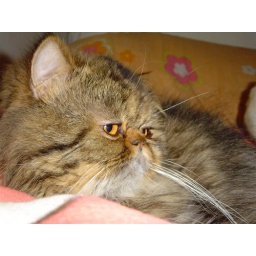
El Bigodon sleeping in my bed